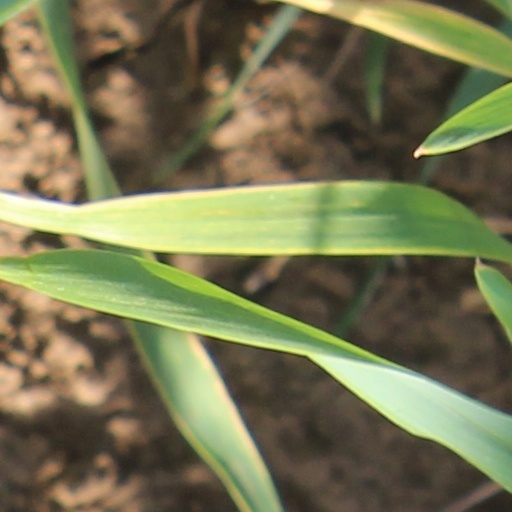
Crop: wheat